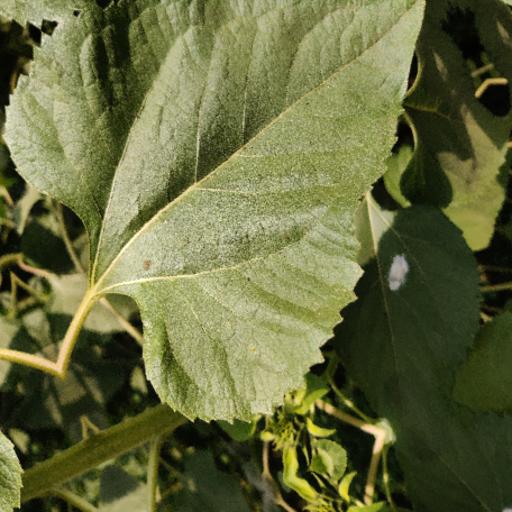
Label: Fresh_leaf